Sant'Angelo (rione of Rome)

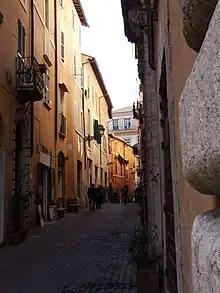
Via dei Falegnami viewed from Piazza Mattei

At the dawn of the 21st century Sant'Angelo remains one of the most characteristic districts in the old Rome. While the northern part of the rione, with its web of narrow, lonely lanes which protect it from the traffic, keeps a mainly residential character, the southern part is always characterized by the strong Jewish presence. The roads around the Portico d'Ottavia keep the atmosphere of a village, and host several small shops (also run by Jews) and many "Trattorie", which, with their fried artichokes and filet of stockfish, perpetuate the tradition of the Jewish Roman cooking.